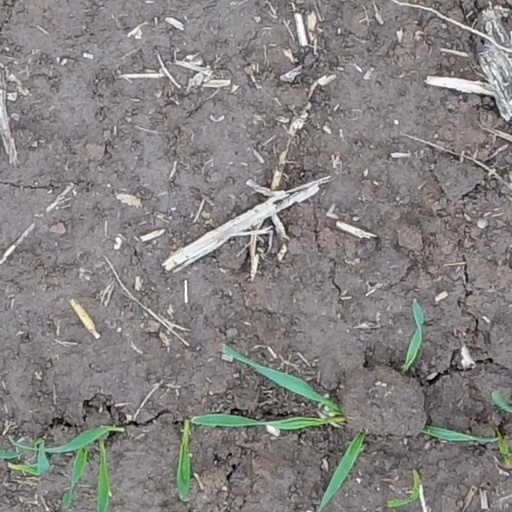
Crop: wheat